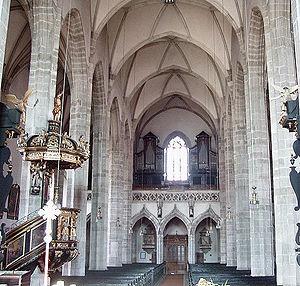
Eferding est une petite ville d'Autriche, située au cœur de la Haute-Autriche. La ville est aussi la capitale du district d'Eferding qui a douze communes.